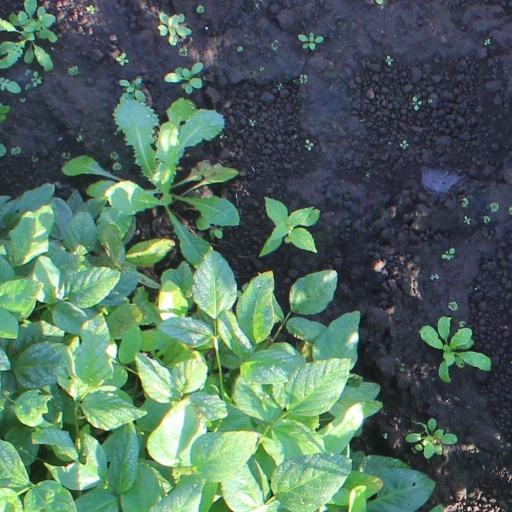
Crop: soybean